Dhanyamalini

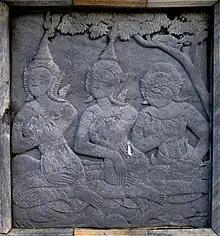
Dhanyamalini (centre) and Mandodari (left) with their sister-in-law Shurpanakha (right); a scene from the Ramakien in Wat Suthat, Bangkok.

Dhanyamalini, also referred to as Dhanyamala and Dhanyamali, is one of the thousand junior wives of Ravana, the antagonist of the Hindu epic "Ramayana". She appears rarely in the epic and is famous as the mother of Atikaya. In some other versions of the "Ramayana", Dhanyamali had three sons from Ravana — Narantaka, Devantaka, and Trishira.